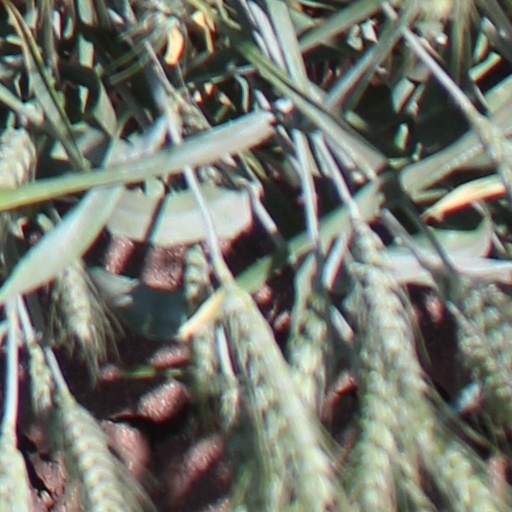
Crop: wheat